The Langs' Fairy Books

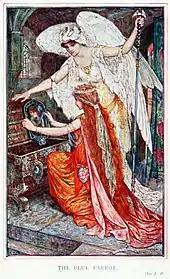
The Blue Parrot. by H. J. Ford for Andrew Lang's The Olive Fairy Book

The "Olive Fairy Book" includes unusual stories from Turkey, India, Denmark, Armenia, the Sudan, and the pen of Anatole France.